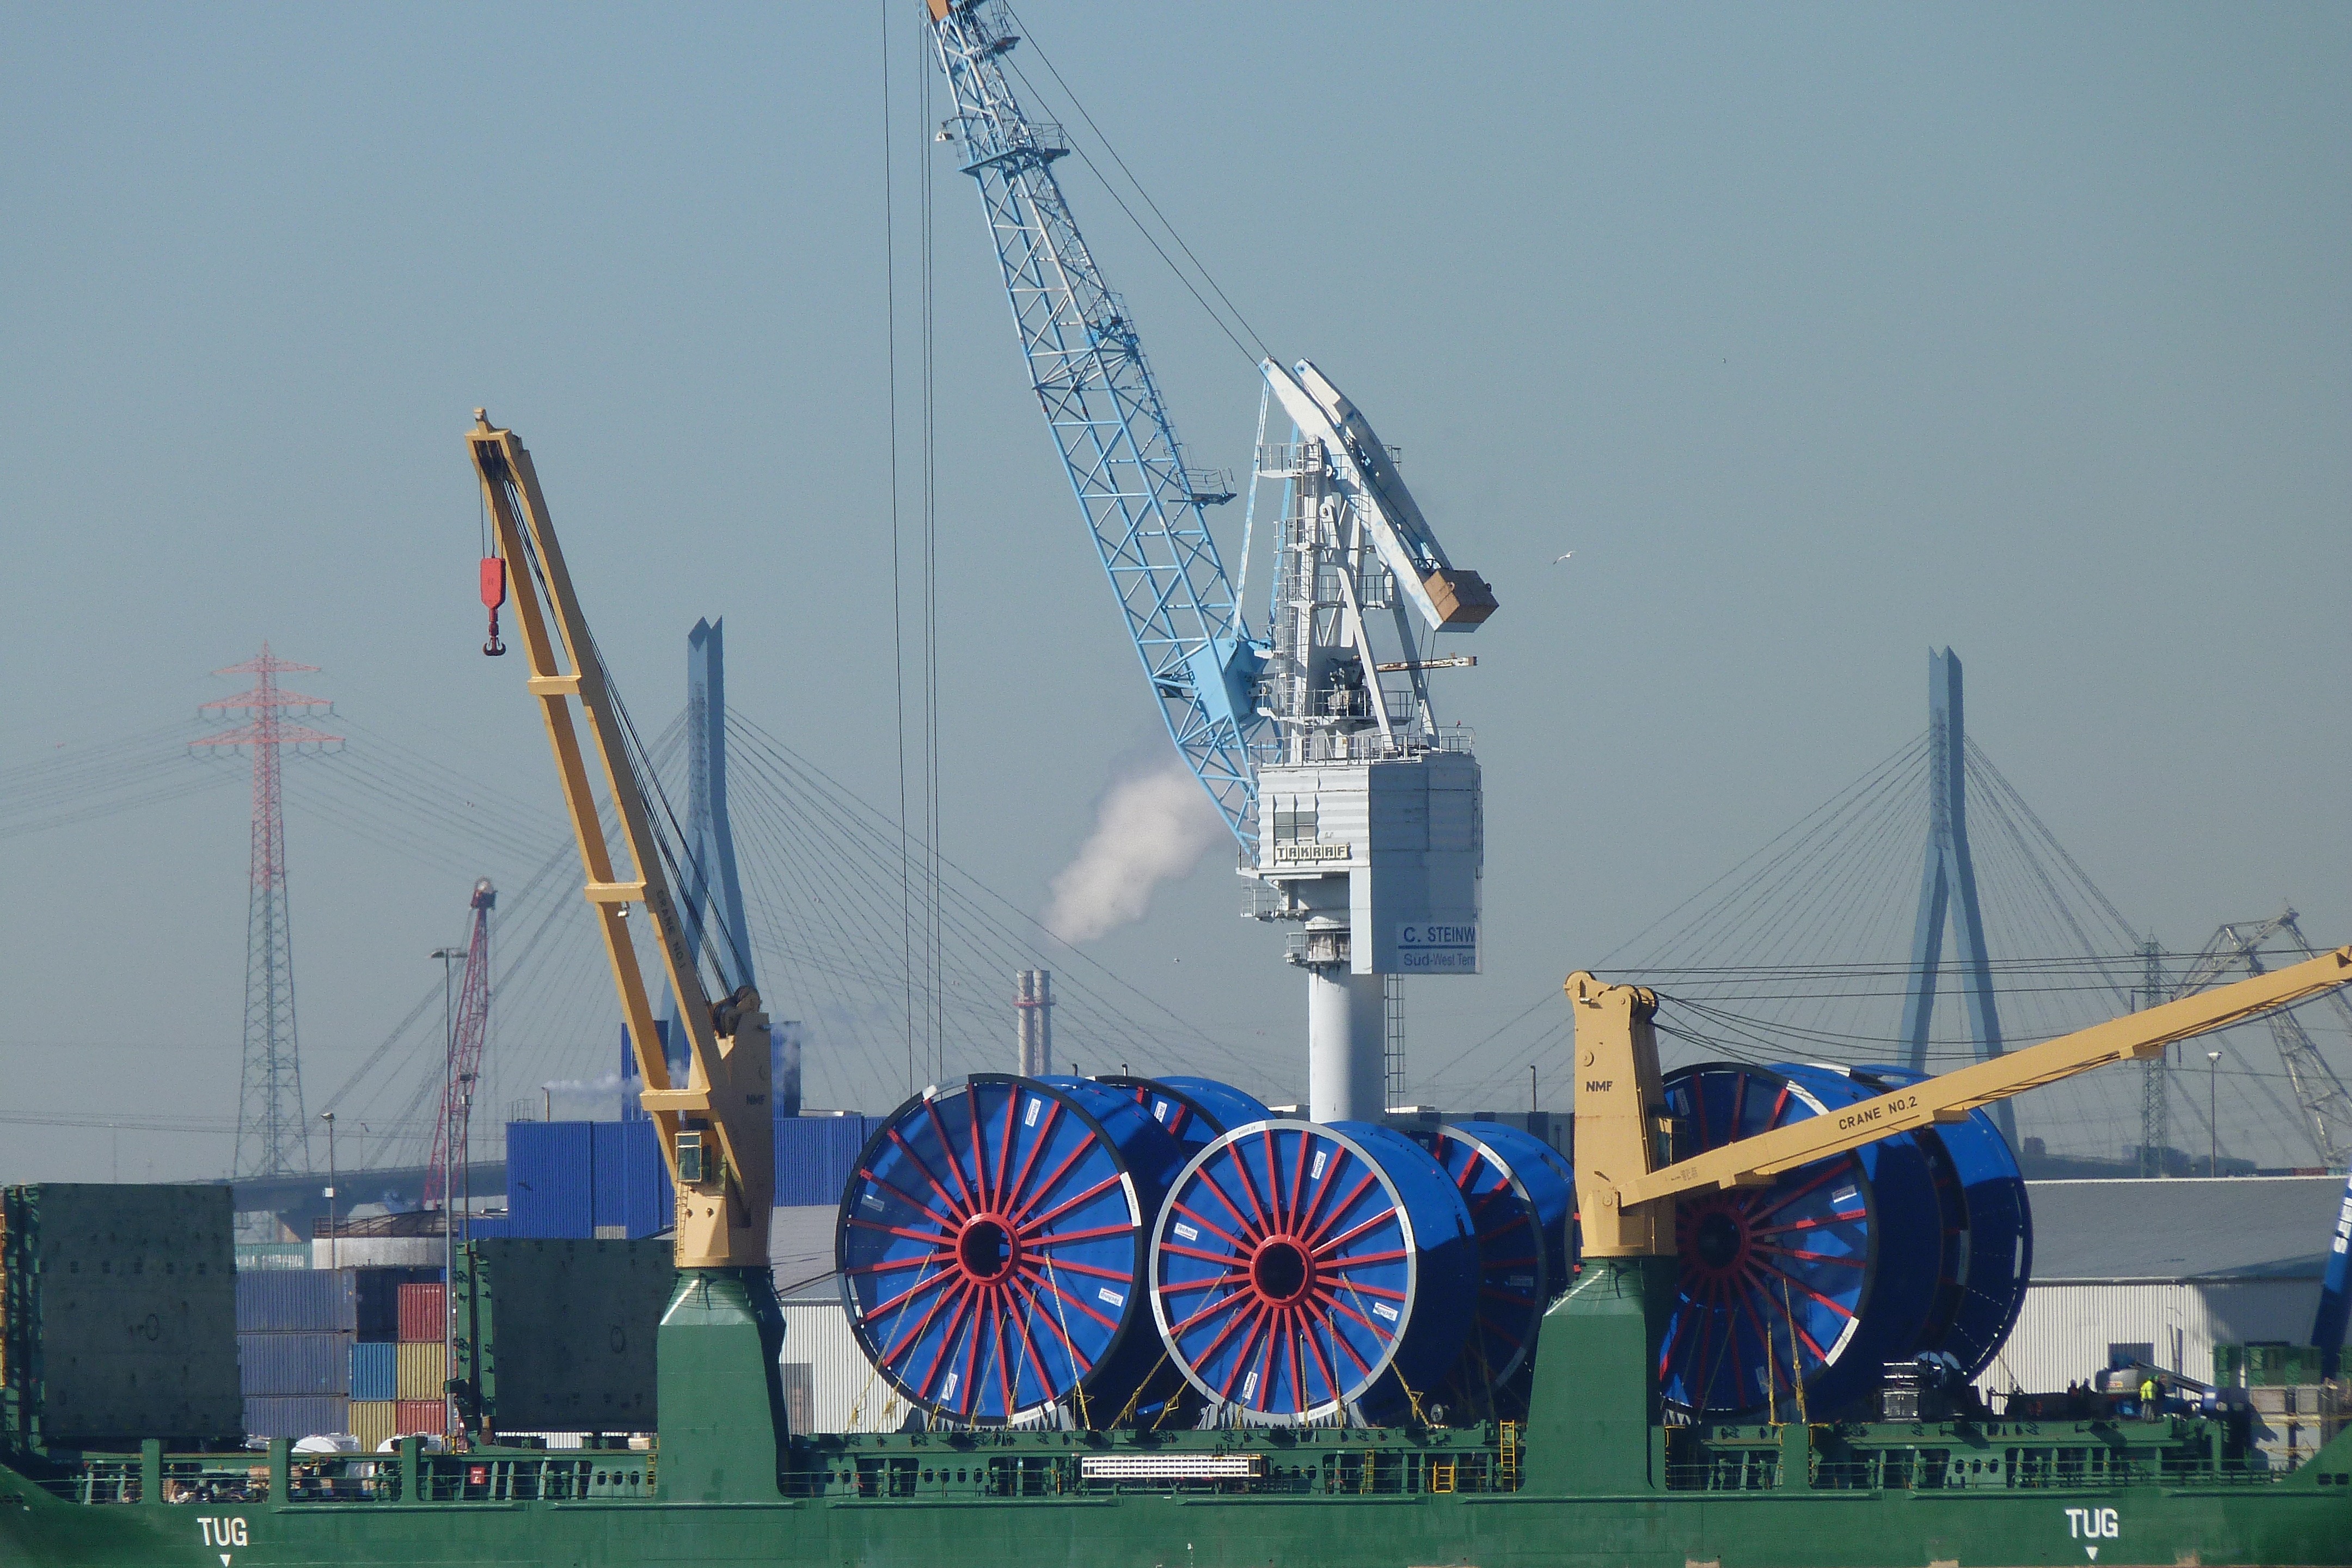
wind, ship, transport, vehicle, mast, industry, port, energy, cranes, crane, hamburg, load crane, harbour crane, construction equipment, atmosphere of earth, crane vessel floating, hefankraene